Gloucestershire Regiment on the Somme

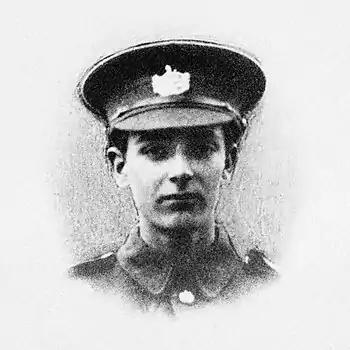
Pte Neale, D Company 1/5th Battalion. Reported missing 16 August 1916.

After a three-week rest the territorials returned briefly to the line north of Ovillers on the Australian left flank and continued to press northwards. On 13–14 August, 1/6th Battalion attacked from roughly the positions they had captured on 21 July. The battalion was relieved on 15 August by 1/4th Battalion, which attacked on 16 August with 1/5th Battalion also attacking on their left. All of these attacks were repulsed, with casualties to the 1/4th numbering some 74 all ranks, while the 1/5th lost 128 all ranks. By the end of 16 August all three territorial battalions were once again out of the line.